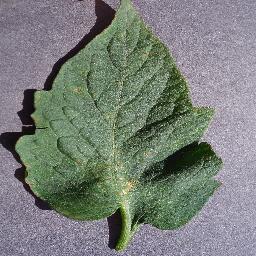
Label: Tomato___Target_Spot